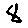
Label: 8